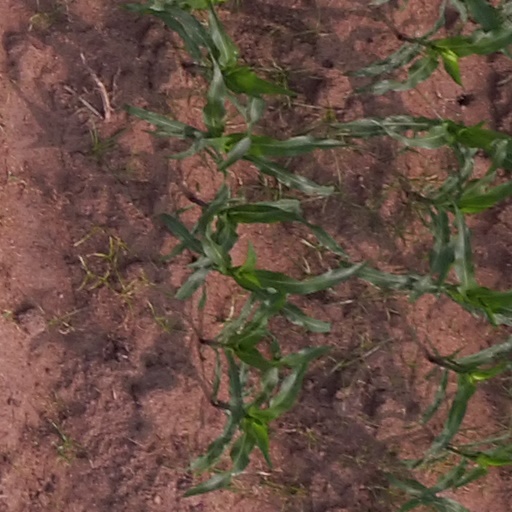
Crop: maize; corn